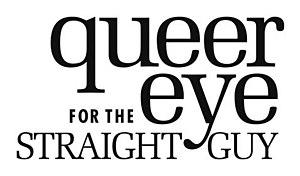
Queer Eye for the Straight Guy puis Queer Eye est une émission de télévision américaine diffusée sur Bravo puis sur Netflix. Elle met en avant cinq « experts » homosexuels débarquant chez un hétérosexuel présenté comme manquant cruellement de style et de goût, avec pour mission de faire de lui un « homme neuf ».